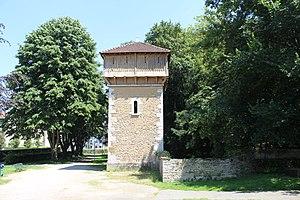
Tour dans le Parc de la Visitation à Bourg-en-Bresse.
En 2019, Bourg-en-Bresse compte 34 édifices protégés aux monuments historiques. 6 sont classés au titre des monuments historiques, au moins partiellement, 31 sont inscrits.